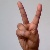
The image shows a hand gesture representing the letter 'V' in Indian Sign Language.